Stéfan Louw

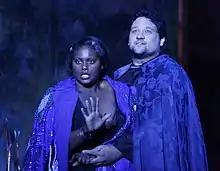

Over the years, he built a distinguished career, performing lead tenor roles in productions such as Alfredo in La Traviata, Rodolfo in La Bohème, and Don José in Carmen. His performance as Rodolfo in 2005 was described by The Sunday Times as one delivered by a "national treasure".